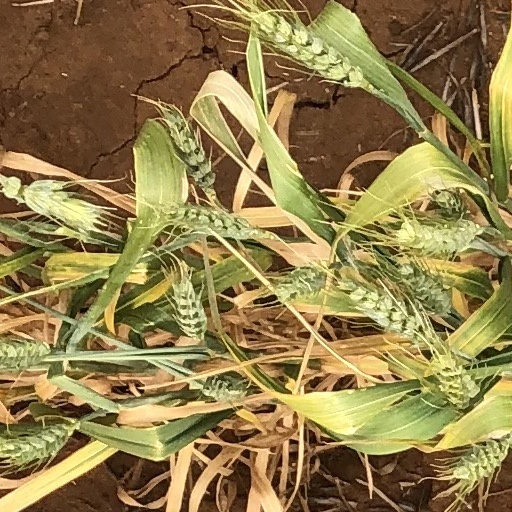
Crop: wheat